Ace Baldwin Jr.

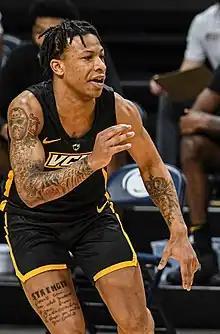
Baldwin with VCU in 2020

Adrian Tyrone "Ace" Baldwin Jr. (born June 7, 2001) is an American college basketball player for the Penn State Nittany Lions of the Big Ten Conference. He previously played for the VCU Rams.